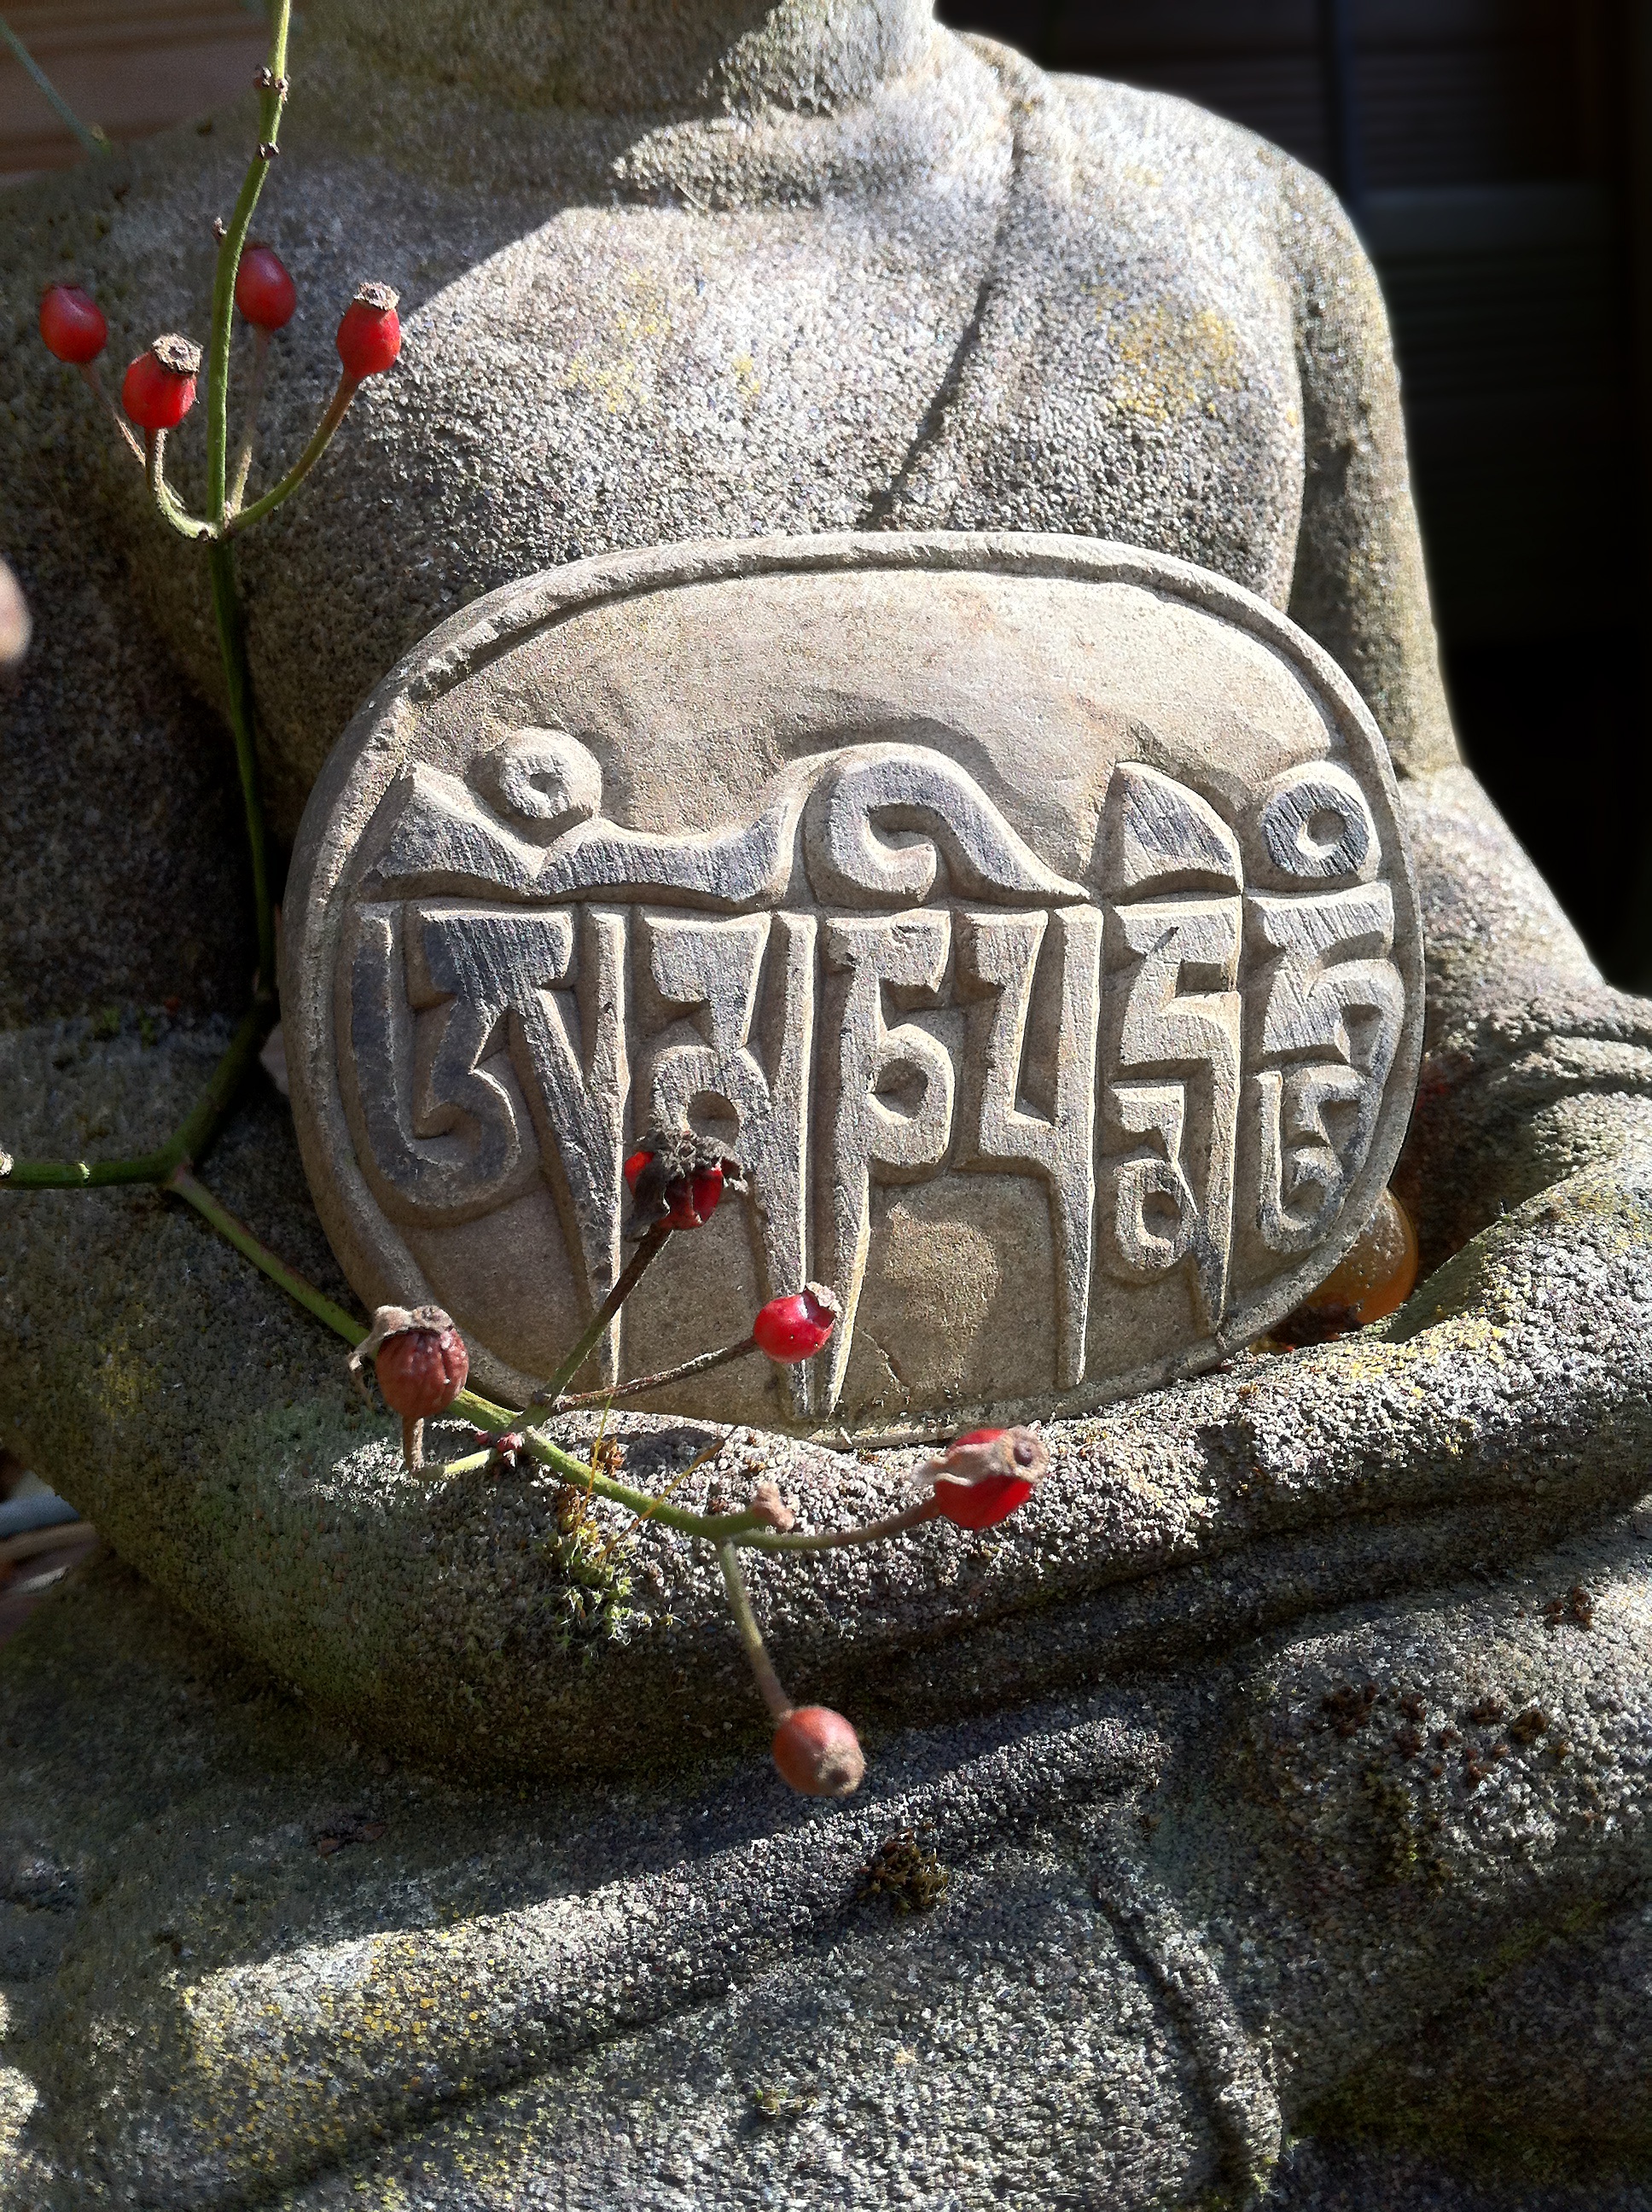
stone, monument, statue, buddhist, asia, grave, sculpture, memorial, art, relaxation, figure, meditation, yoga, buddha, prayer, carving, relief, saying, mantra, stone figure, buddha figure, eastern religion, stone sculpture, qigong, mani stone, stone engraving